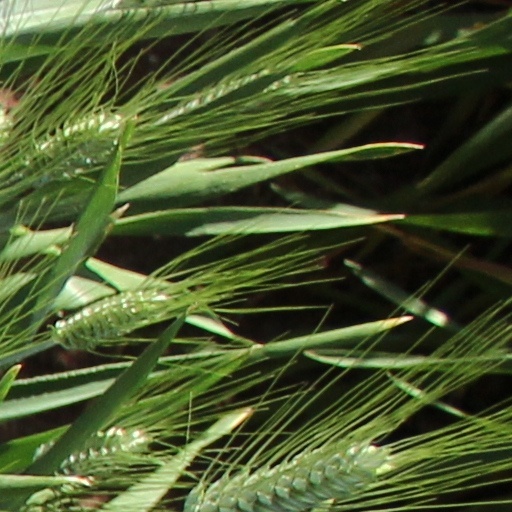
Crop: wheat